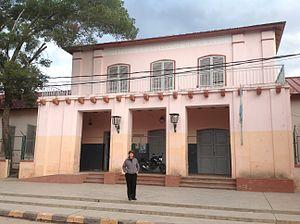
La province de Santiago del Estero est une province de l'Argentine, située dans la région du Gran Chaco, dans le centre-nord du pays. Sa capitale est la ville de Santiago del Estero. En 2010 la population recensée se montait à 896 461 habitants. En 2018 sa population était estimée à 958 000 habitants.